Chennai Central railway station

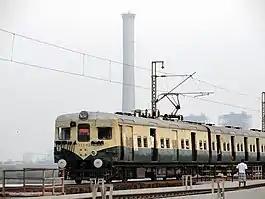
Suburban trains from Chennai Suburban Terminal railway station in 2010.

The terminus is connected with the Egmore station, the other most important terminus of the city, by a circuitous and congested route covering a distance of 11.2 km via Chennai Beach. There was initially a proposal to connect the two termini by means of an elevated section with double-line broad-gauge electrified track with two elevated platforms at Chennai Central, at the cost of 930 million, which would cut the distance to 2.5 km. The project, approved on 8 April 2003 and initially aimed to be completed by 2005, was later scrapped owing to the expected rate of return on the project being only 1 to 2 per cent, poor soil conditions on the Poonamallee High Road, and other issues.